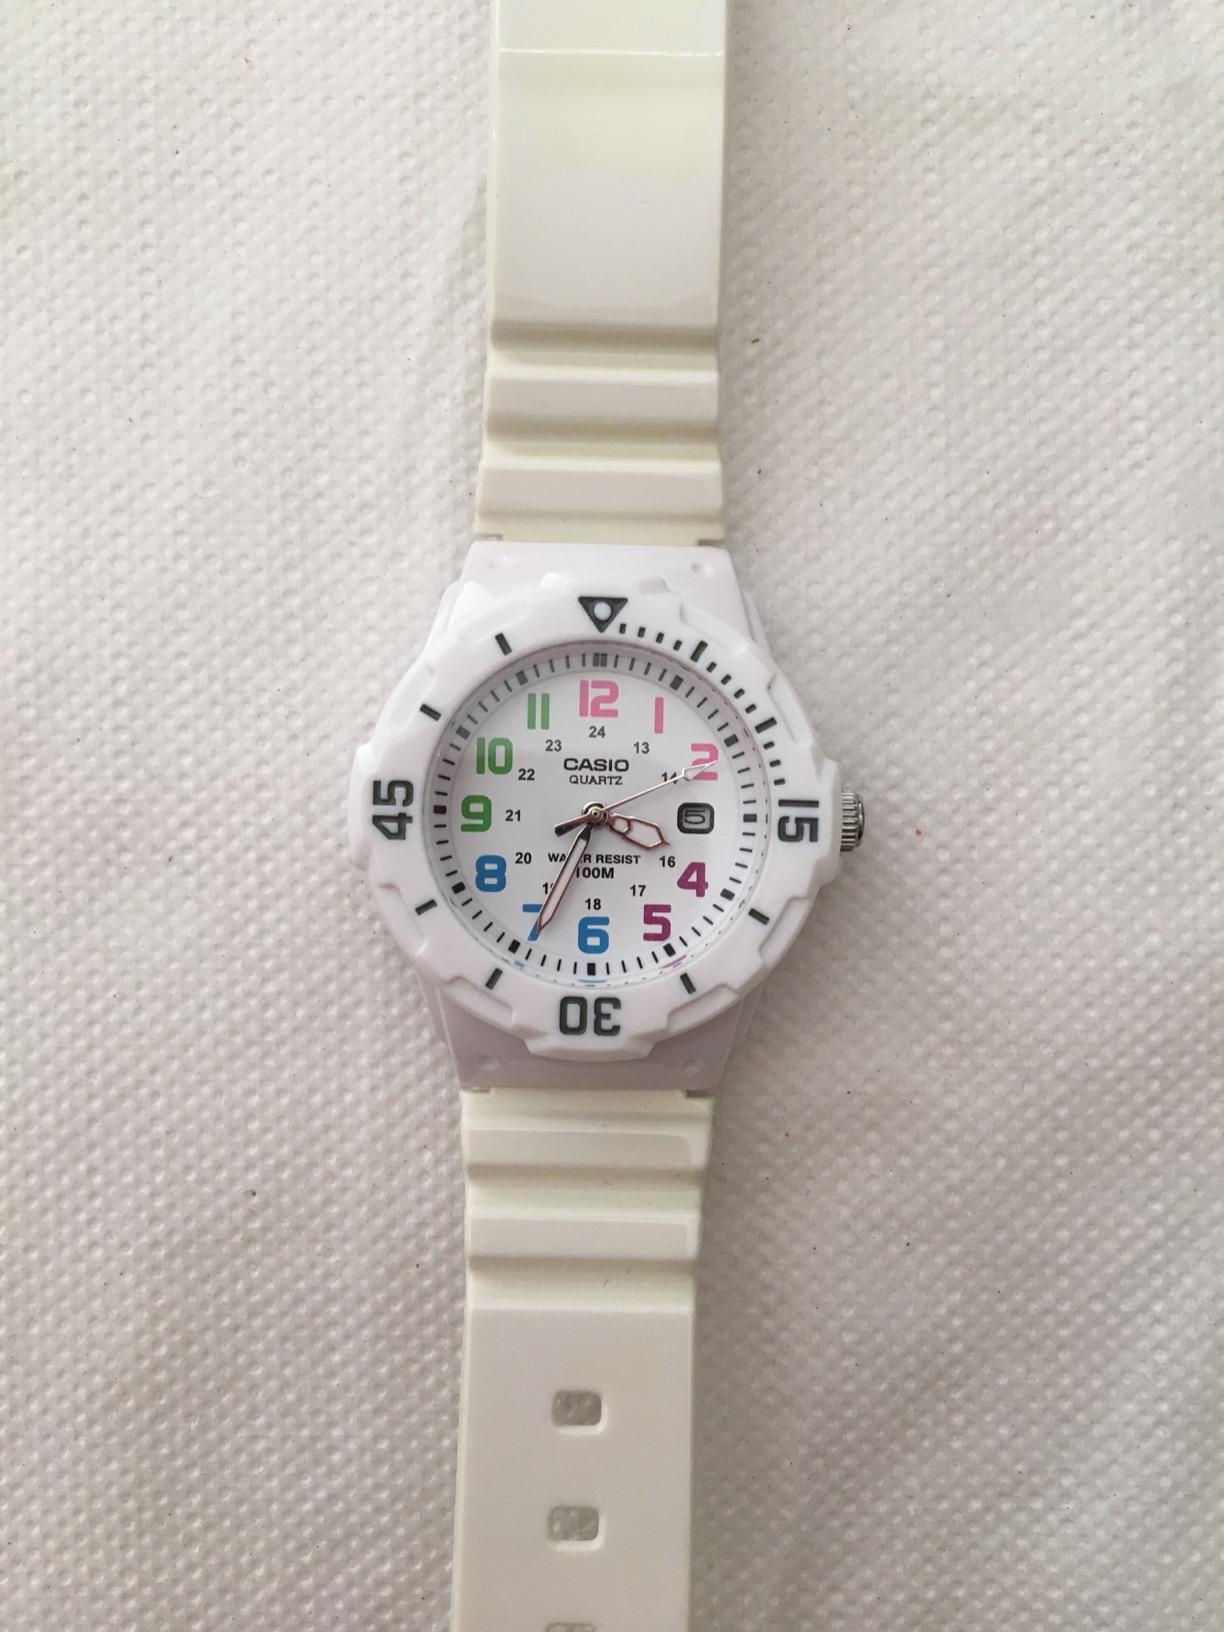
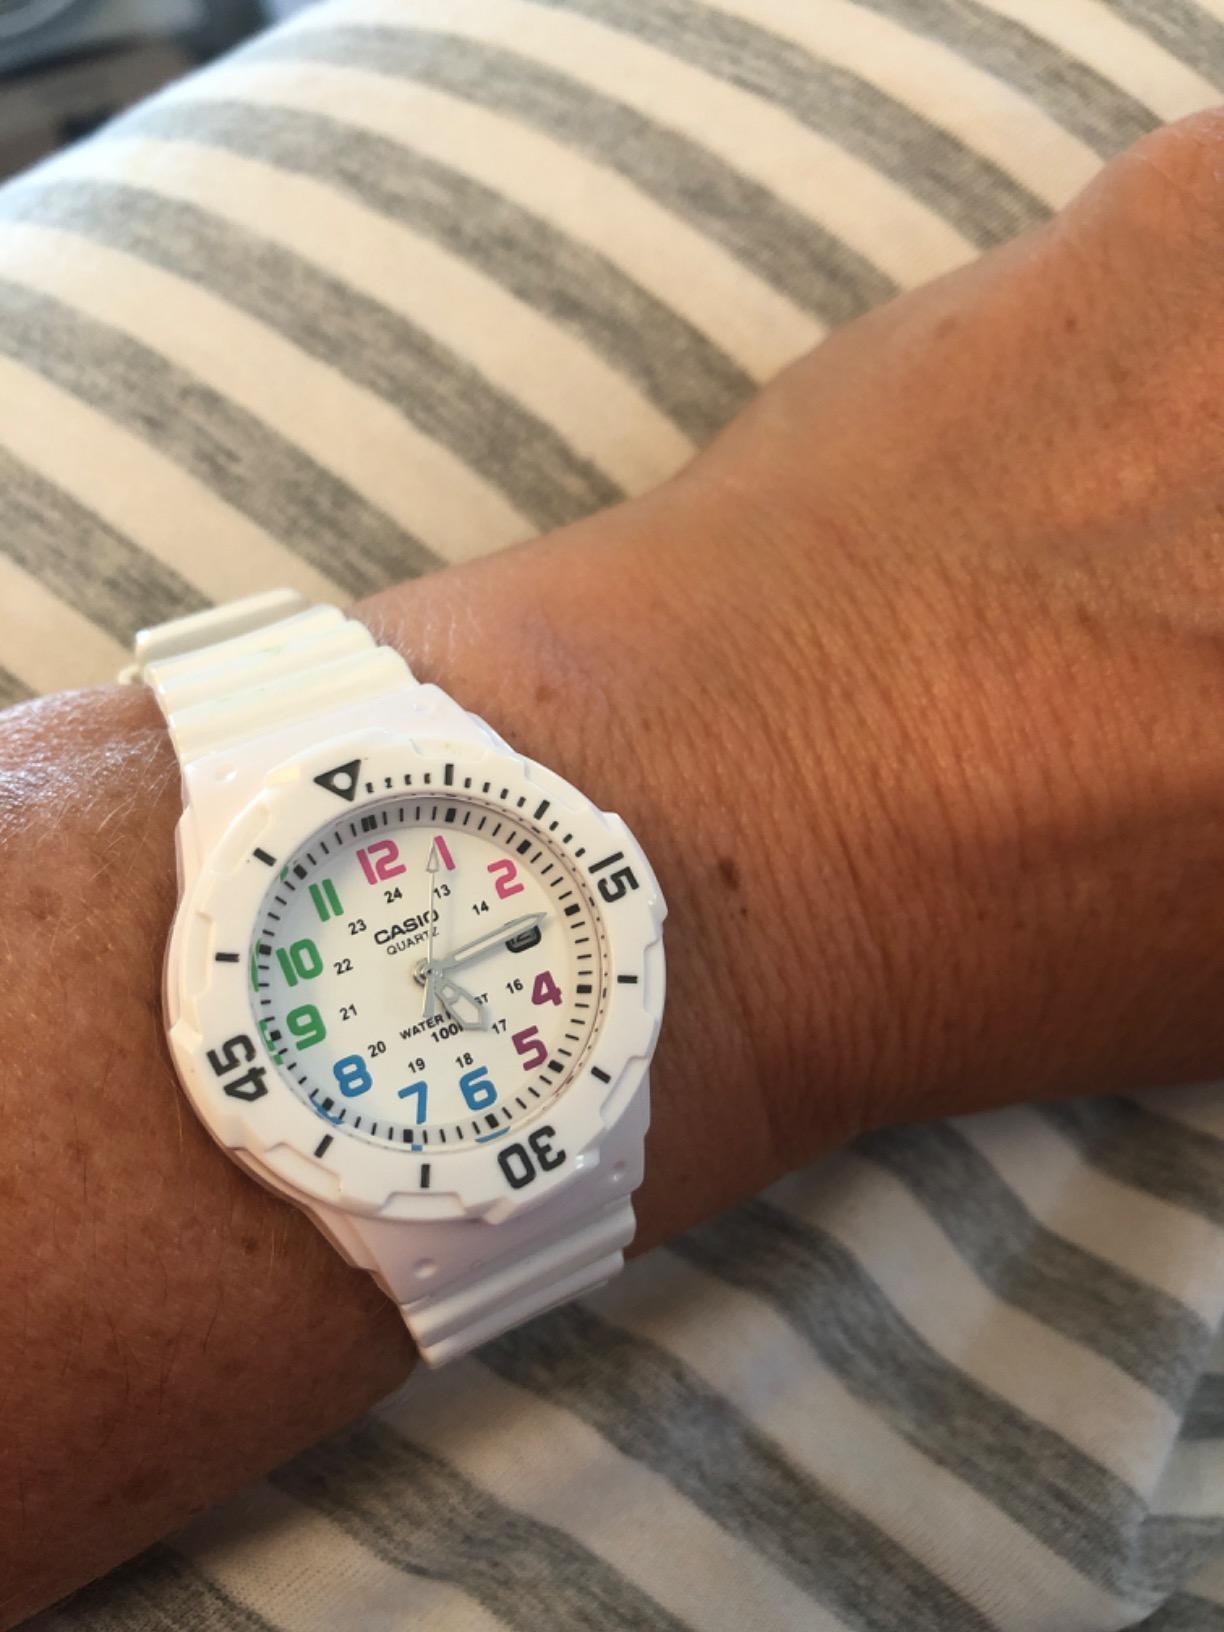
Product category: accessories_watch
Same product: yes